Vicki Leekx

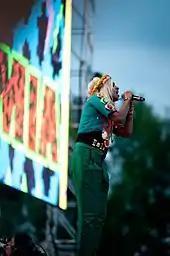
M.I.A. performing in 2011

M.I.A. released her third album "Maya" in July 2010 to mixed reviews. In early December, she announced on Twitter that she would be following it up with a mixtape to be released on 31 December, stating "vicky leekx mixtape coming new years eve! layin bad minds to rest 2010!" The mixtape was uploaded online from Bangkok, Thailand, after she sent it via YouSendIt to a friend, stating "VICKILEEKX up/loaded in BANGKOK! thank u, for being a dope ass people/city. cant seem to leave please kick me out! or i wont go!" Exclaim! writer Josiah Hughes contended that the latter portion of the message referred to events which had occurred during the year including the album's mixed reviews and her clashes with journalists and former collaborator Diplo.